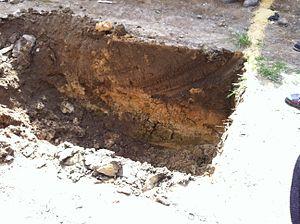
Dans le domaine du bâtiment, une fouille est un creusement réalisé dans le sol, en général après décapage de la terre végétale. Elle fait partie des travaux de terrassement et destinée à être remplie par le béton des semelles de fondation.